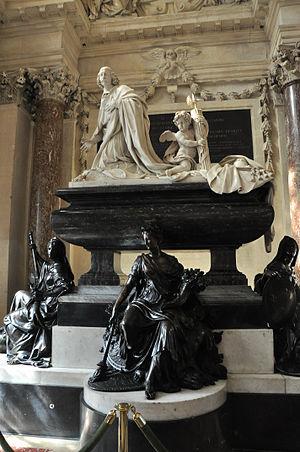
Cénotaphe de Mazarin à l'Institut de France situé dans le 6e arrondissement de Paris en France. This building is classé au titre des Monuments Historiques. It is indexed in the Base Mérimée, a database of architectural heritage maintained by the French Ministry of Culture,